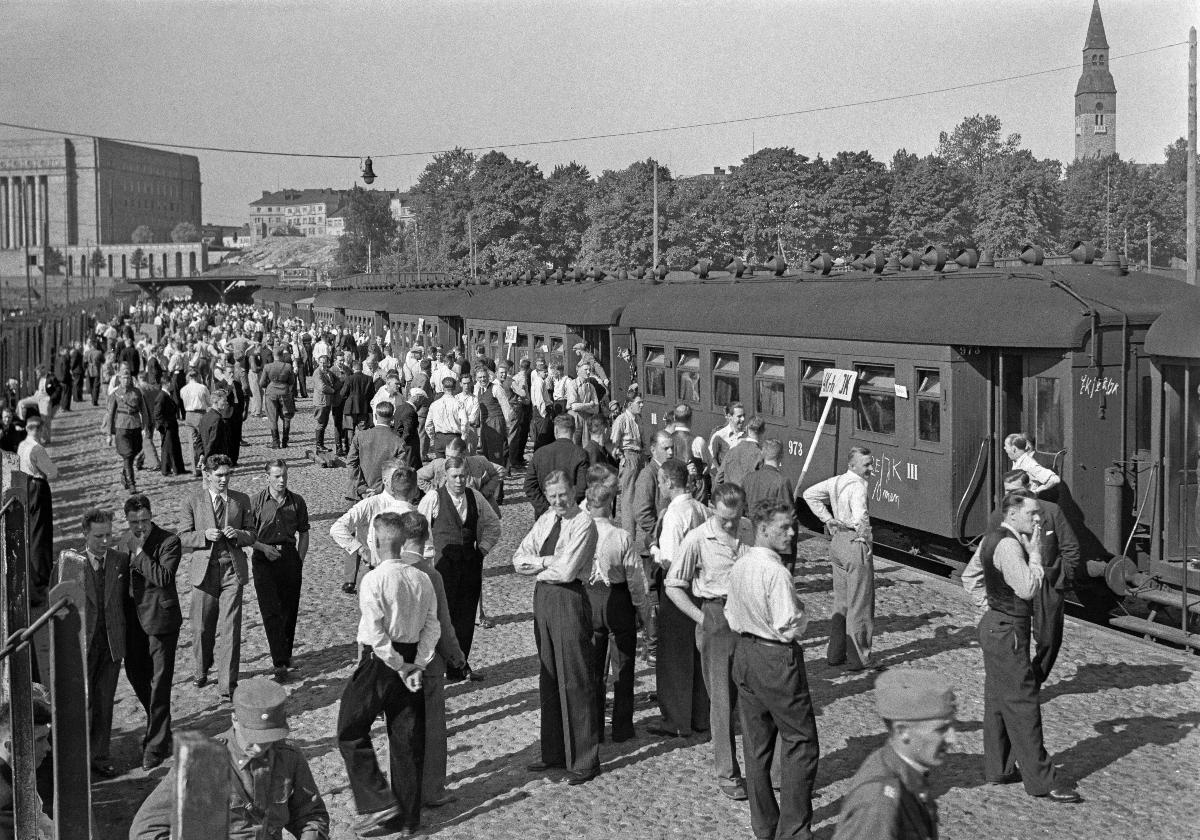
Reserviläisiä Kankaanpäähän
Reservister till Kankaanpää; Reservists to Kankaanpää
sisällön kuvaus: Reserviläiset kokoontuvat lähteäkseen harjoitusleirille Kankaanpäähän Helsingissä 6.7.1938. content description: Reservists gather in order to leave for training camp in Kankaanpää in Helsinki 6.7.1938. innehållsbeskrivning: Reservister samlas för att åka på repetitionsläger till Kankaanpää i Helsingfors 6.7.1938.
Kuvaaja: Sundström, Hugo, kuvaaja
Vuosi: 1938
Paikka: Suomi, Uusimaa, Helsinki
Aiheet: HBL; puolustus (keskinäinen toiminta); reserviläiset; miehet; jonot; kyltit; defence; reservists; men; queues; rows; signs; försvar; reservister; män; köer; rader; skyltar